Etzaz Hussain

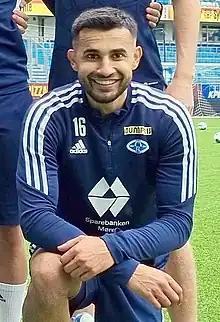
Hussain with Molde in 2022

Etzaz Muzafar Hussain (born 27 January 1993) is a Norwegian professional footballer who plays as a midfielder for OBOS-ligaen club Odd which competes in the Norwegian 2nd tier. With 295 total appearances, four Eliteserien league and three Norwegian Cup titles with Molde, he is one of the most successful footballers for Molde, where he is the joint most decorated player with seven trophies along with Daniel Berg Hestad. He is also considered one of the most successful Pakistani descent footballers, being the first Pakistani descent footballer to play in the Europa League.